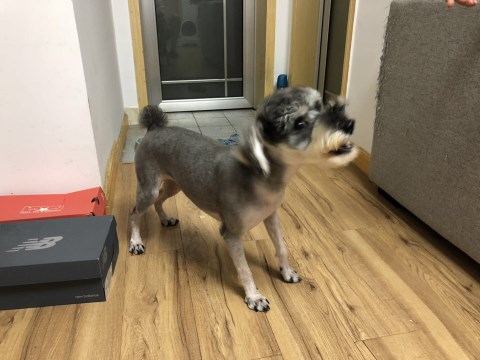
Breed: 2342-n000102-miniature_schnauzer